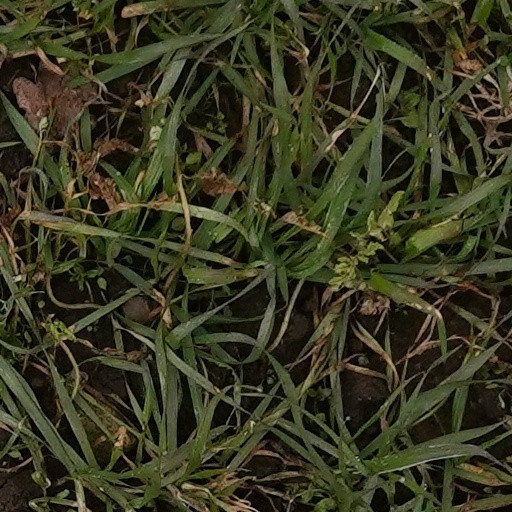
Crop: wheat